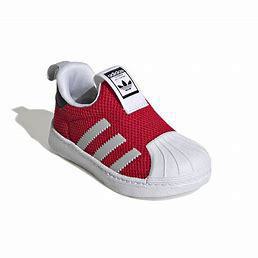
Brand: adidas
Model: originals Adidas Originals Superstar 360 I